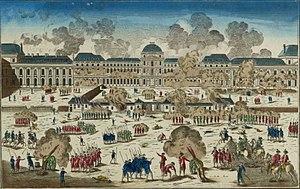
Siège du palais des Tuileries le 10 août 1792. Estampe de J. Chéreau conservée au musée de la Révolution française. (Vizille)
L’histoire de Paris est liée à la conjonction de plusieurs facteurs géographiques et politiques. C'est Clovis qui décide, au VIᵉ siècle, d'installer les organes fixes du pouvoir politique du royaume dans la petite cité des Parisii. Cette position de capitale sera confirmée par les Capétiens, après une parenthèse de deux siècles durant l'époque Carolingienne.
En France, l'état de siège est un dispositif législatif et constitutionnel permettant le transfert de pouvoirs de police de l'autorité civile à l'autorité militaire, la création de juridictions militaires et l'extension des pouvoirs de police. Ce type de norme juridique est comparable dans une certaine mesure à la loi martiale.
La journée du 10 août 1792 est, après le 14 juillet 1789, l'une des journées les plus décisives de la Révolution française, au point que certains historiens la qualifient de « Seconde Révolution ». La préparation de cette journée est organisée et menée par la Commune insurrectionnelle de Paris et par les sections parisiennes. Après plusieurs assauts, la foule d'insurgés prend le palais des Tuileries, siège du pouvoir exécutif. C’est aussi la première fois, depuis le début de la Révolution, qu’une journée révolutionnaire est dirigée également contre l’Assemblée. Cette journée révolutionnaire consomme la chute de la monarchie constitutionnelle. Sa préparation est trop complexe pour qu’on puisse en attribuer la responsabilité à un individu ou à une faction.
Cette page concerne l'année 1792 du calendrier grégorien.